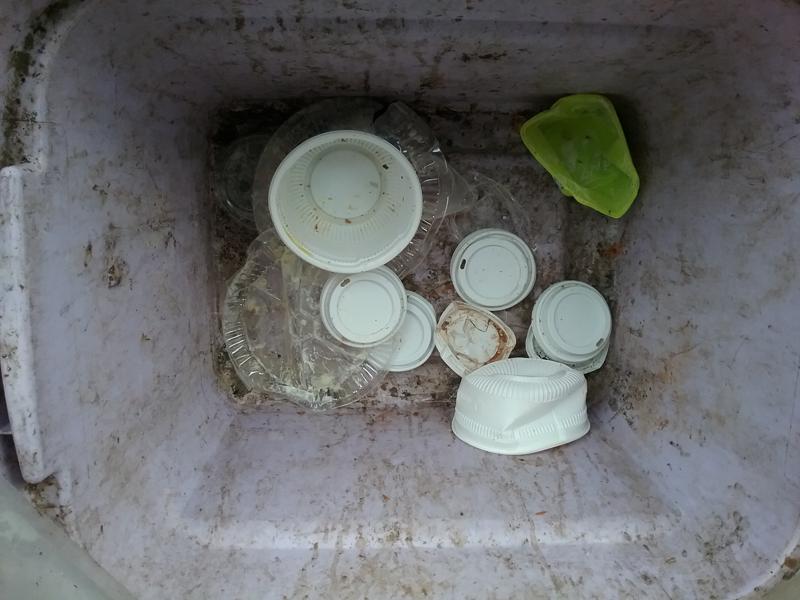
Waste category: plastic